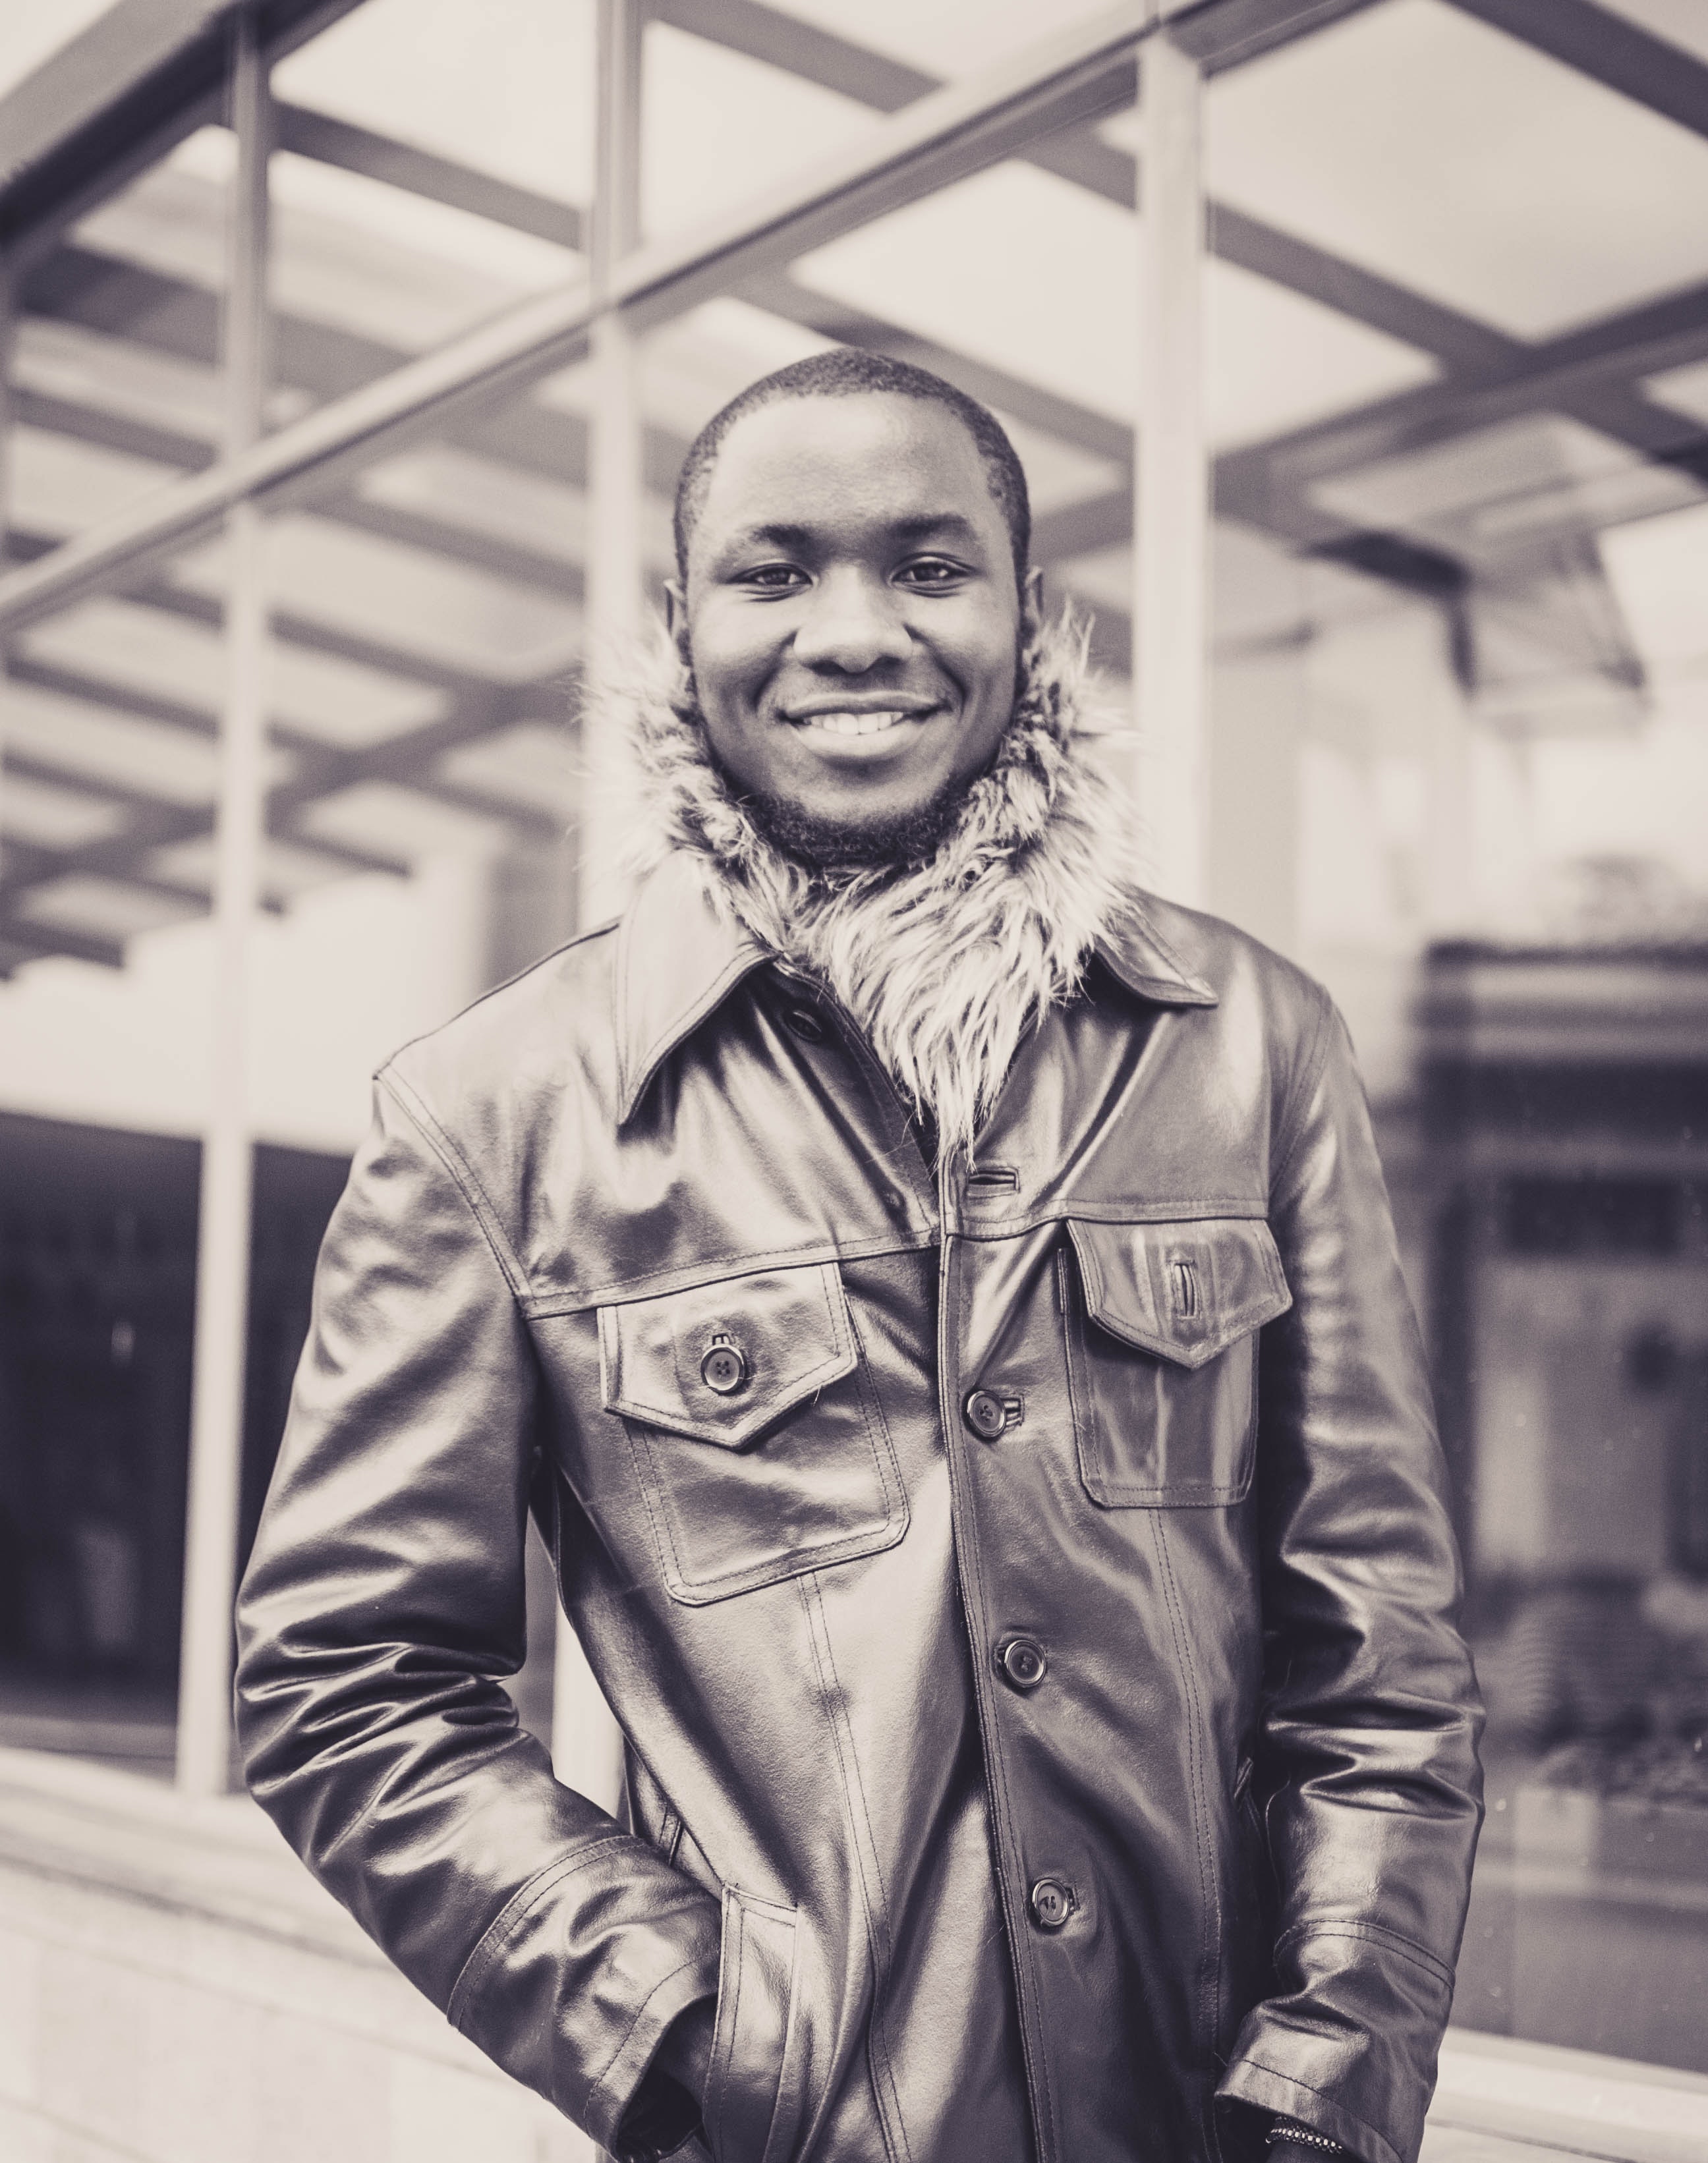
black and white, monochrome, photography, outerwear, smile, jacket, style, monochrome photography